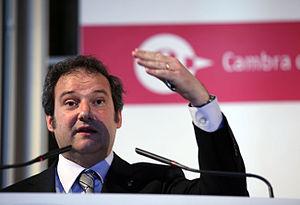
Jordi Hereu i Boher, né le 14 juin 1965 à Barcelone, est un homme politique de Catalogne, maire de sa ville natale de 2006 à 2011.